Lõunakeskus

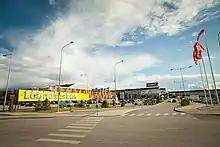
Lõunakeskus

Lõunakeskus ('Southern Center') is a shopping and entertainment complex in Tartu, Estonia. It is the biggest shopping center in South Estonia. More than 170 shops and service providers operate in Lõunakeskus. The area of the center is 90,300 square meters, the center is visited annually by more than 5 million people.